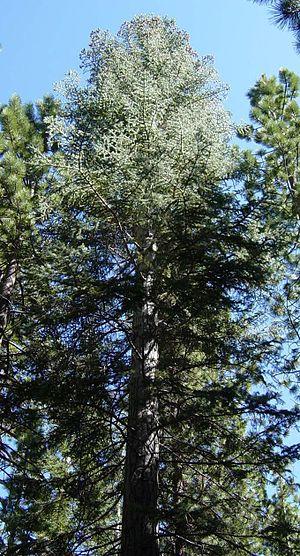
Le Sapin du Colorado, est une plante de la famille des Pinaceae qui pousse entre 1000 et 3000 mètres d'altitude, notamment dans les Montagnes Rocheuses d'où il est originaire.